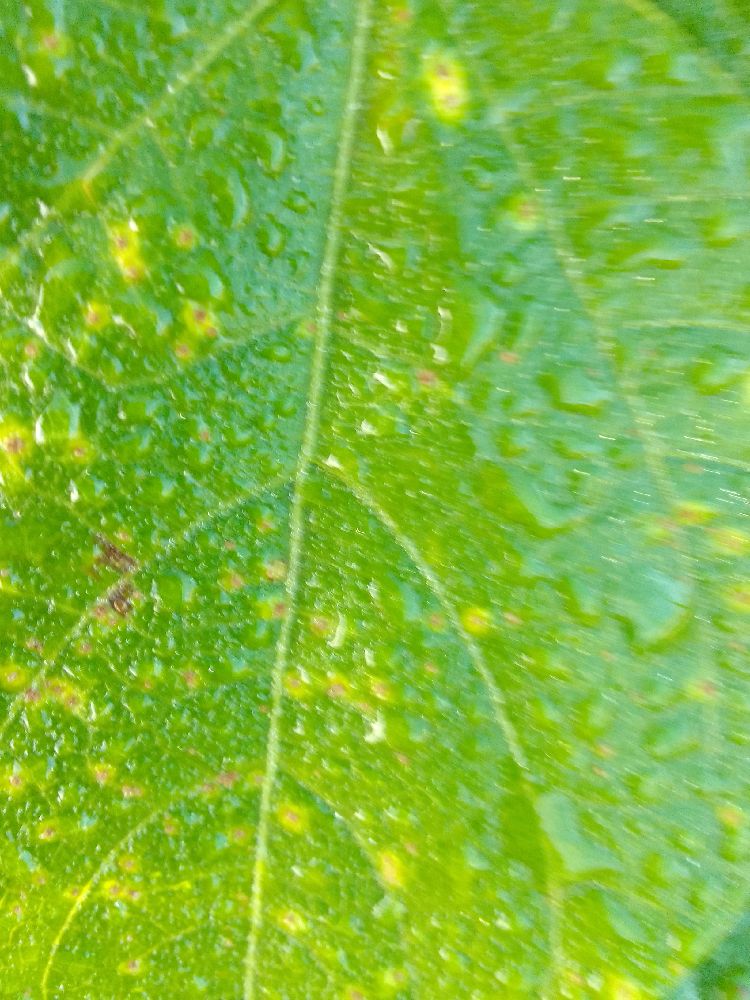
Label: rust